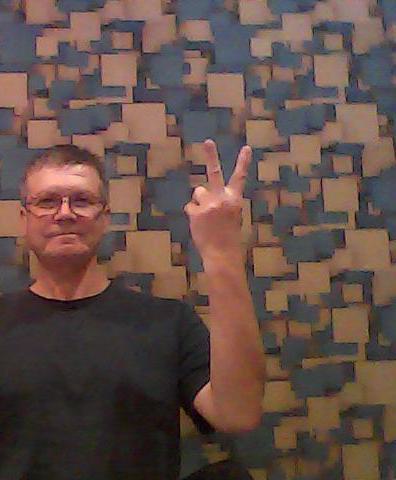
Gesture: peace_inverted